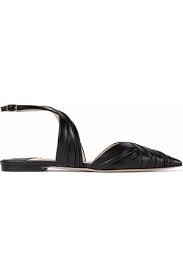
Label: Ballet Flat